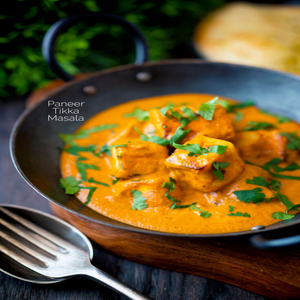
Dish: paneer